Breast reconstruction

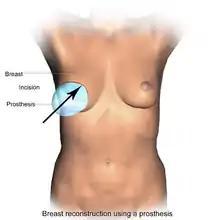
A permanent prosthetic implant eventually replaces the tissue expander.

Although in the past, prosthetic implants were placed directly under the skin, this method has fallen out of favor because of the greater risk of complications, including visible rippling of the implant and capsular contracture. The sub-pectoral technique described above is now preferred because it provides an additional muscular layer between the skin and the implant, decreasing the risk of visible deformity. Oftentimes, however, the pectoralis major muscle is not sufficiently large enough to cover the inferior portion of the prosthetic implant. If this is the case, one option is to use an acellular dermal matrix to cover the exposed portion of the prosthetic implant, improving both functional and aesthetic outcomes. This prepectoral space has recently, however, come back into practice, with comparable rates of post-operative complications and implant loss to submuscular placement. Both delayed and direct-to-implant reconstruction in this plane has been shown to be favourable.